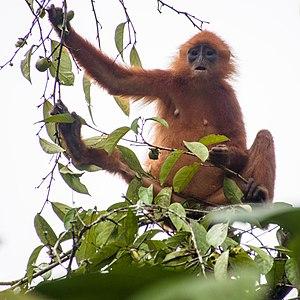
Le Semnopithèque rubicond est une espèce qui fait partie des mammifères Primates. Ce singe est un semnopithèque de la famille des Cercopithecidae.